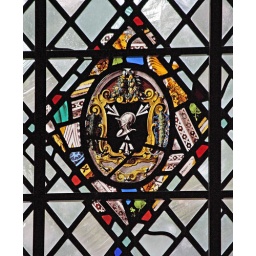
Stained glass in the east window of the chapel of St Lucy